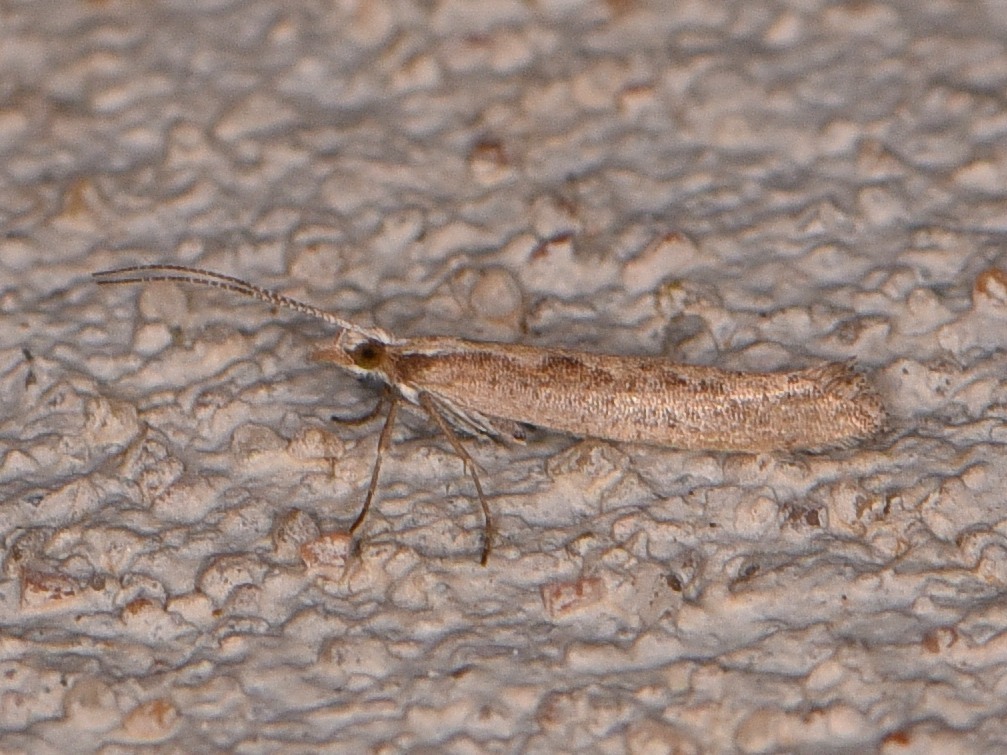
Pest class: diamondback_moth